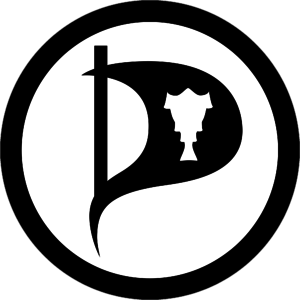
Piratpartiet (Island)
Partiets logo
Piratpartiet er et politisk parti i Island, der blev grundlagt 24. november 2012, af bl.a. digteren og altingsmedlemmet Birgitta Jónsdóttir, der havde en baggrund i de magtkritiske græsrodsbevægelser, som skød op på Island efter sammenbruddet af landets banksektor i efteråret 2008 og havde repræsenteret Borgerbevægelsen i Altinget.